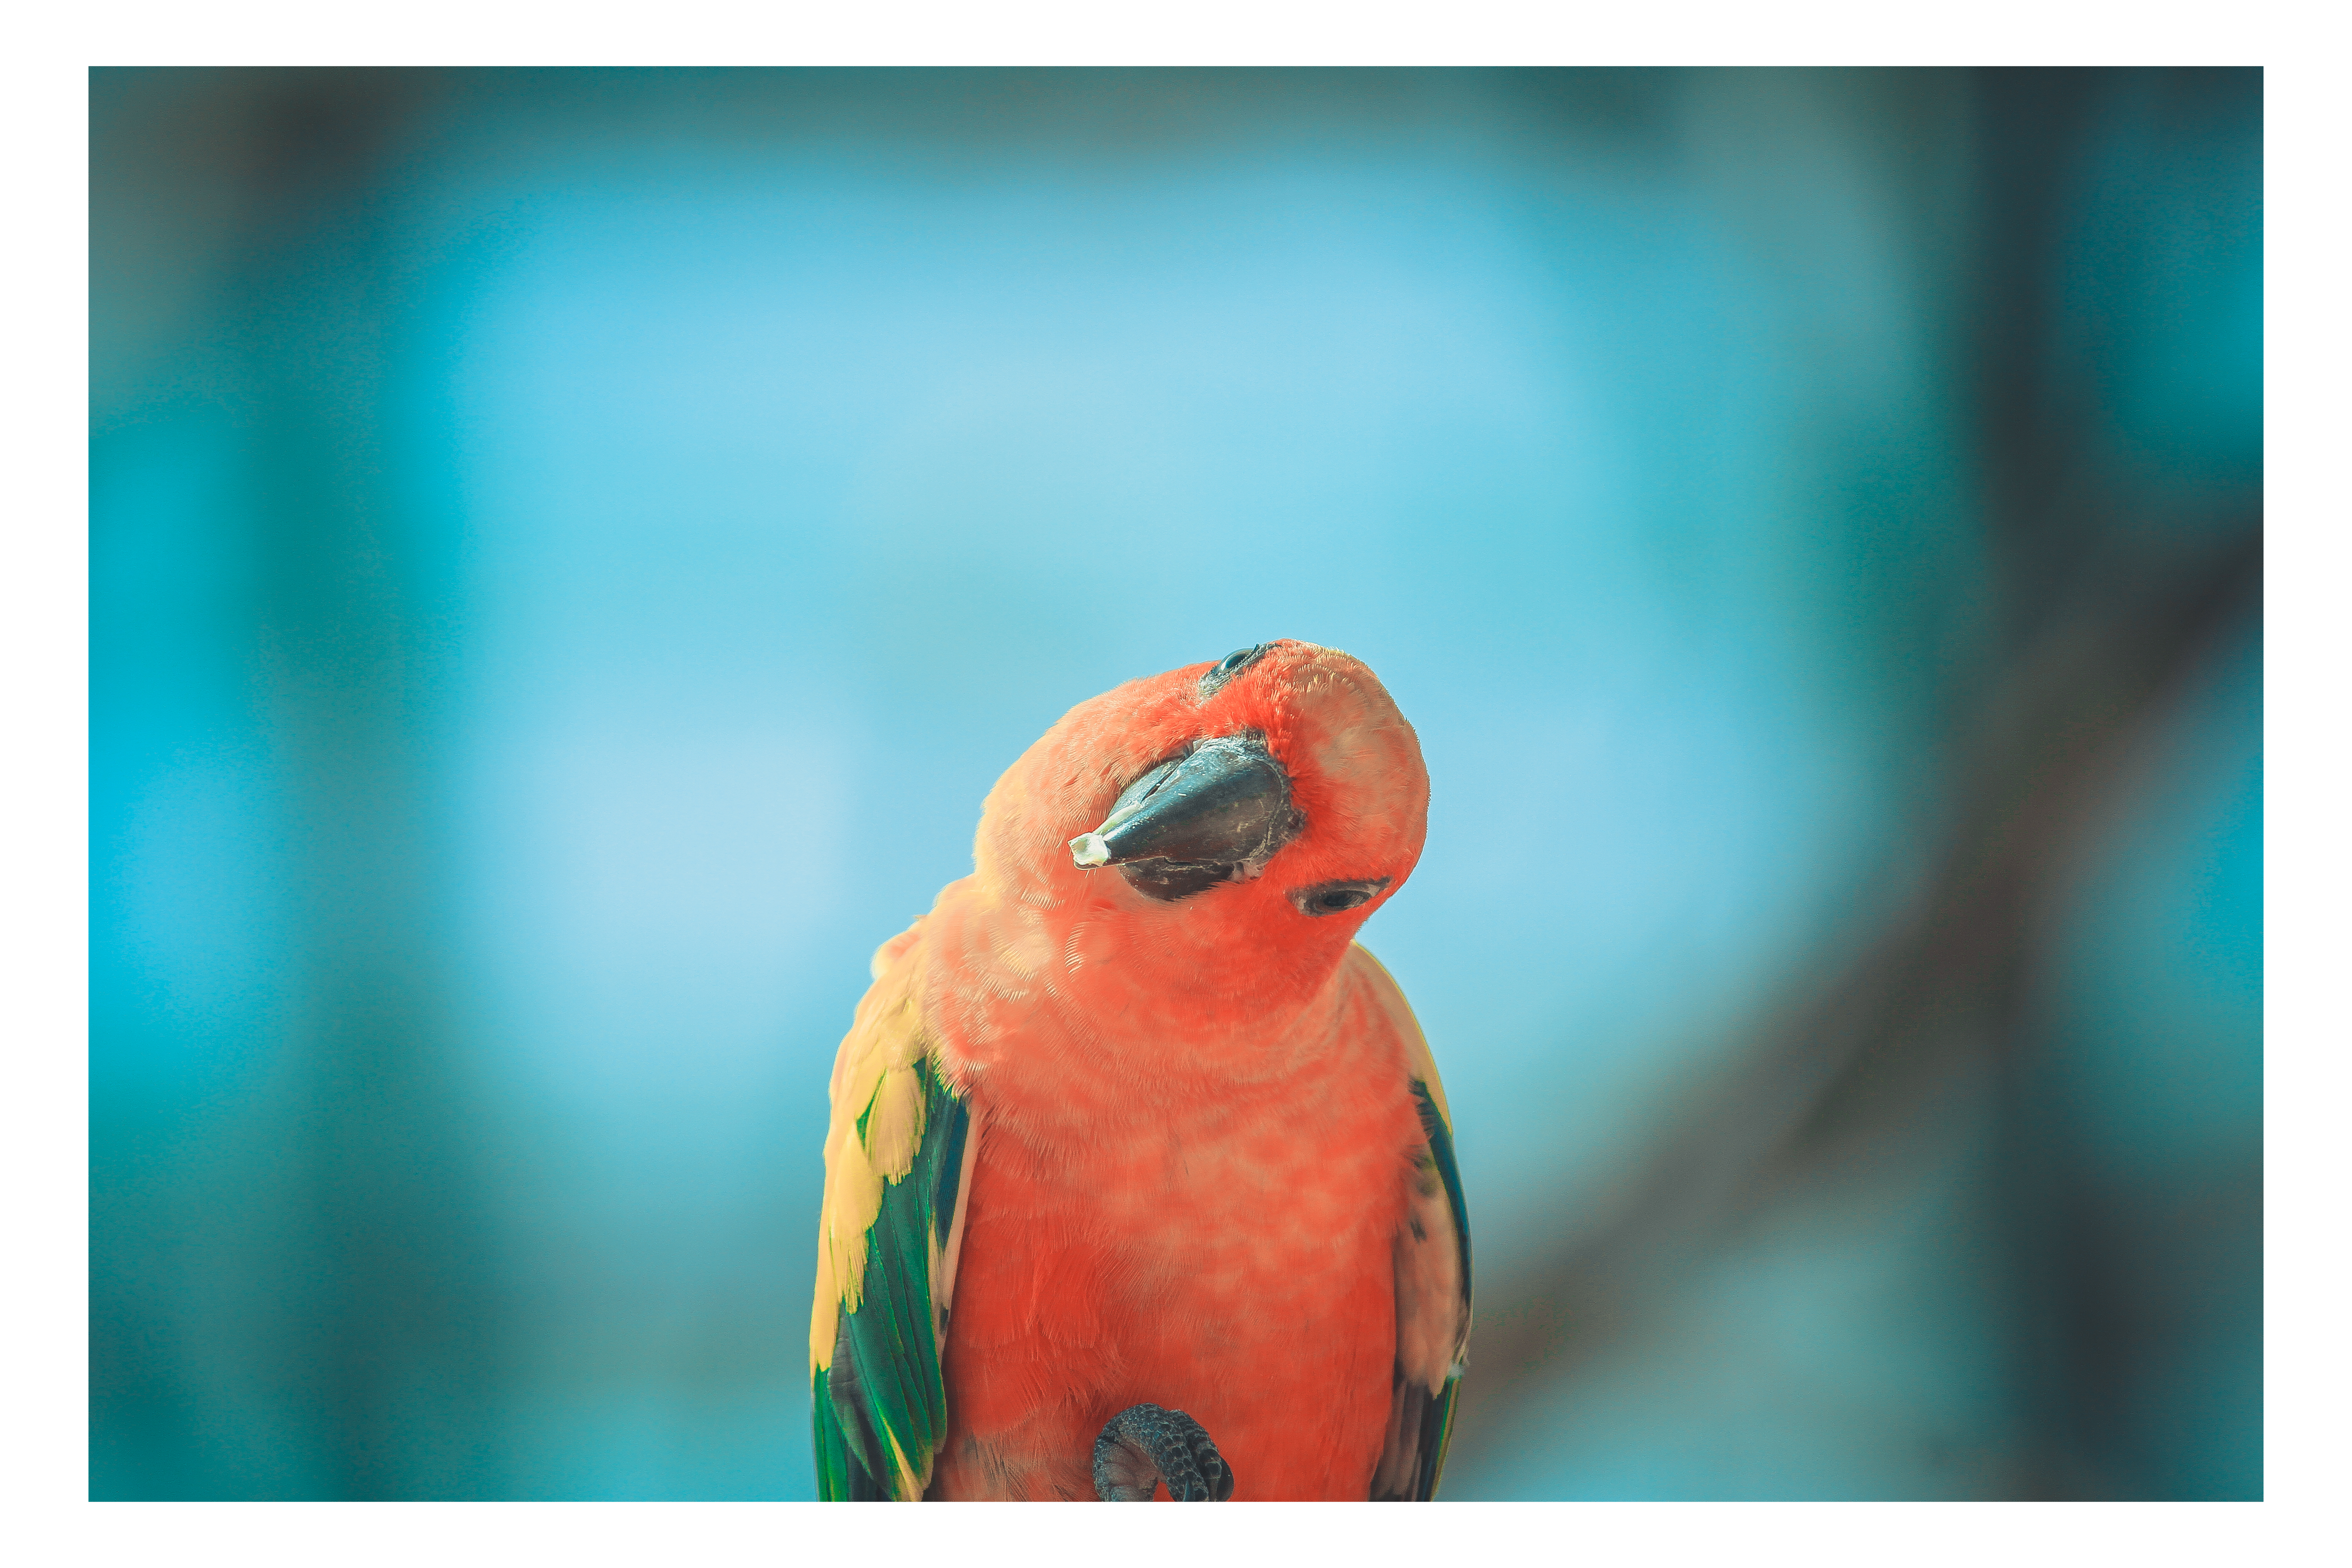
bird, animal, parrot